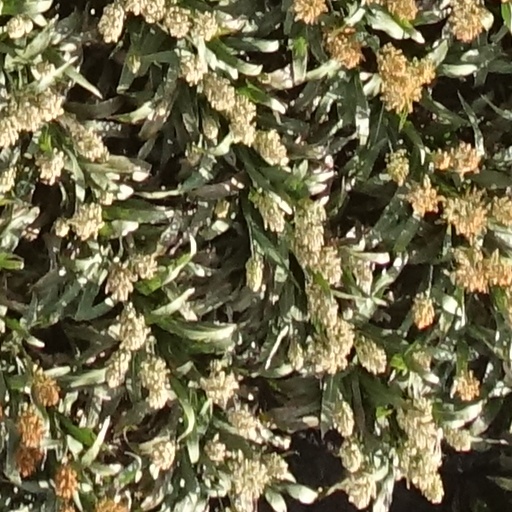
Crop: sorghum